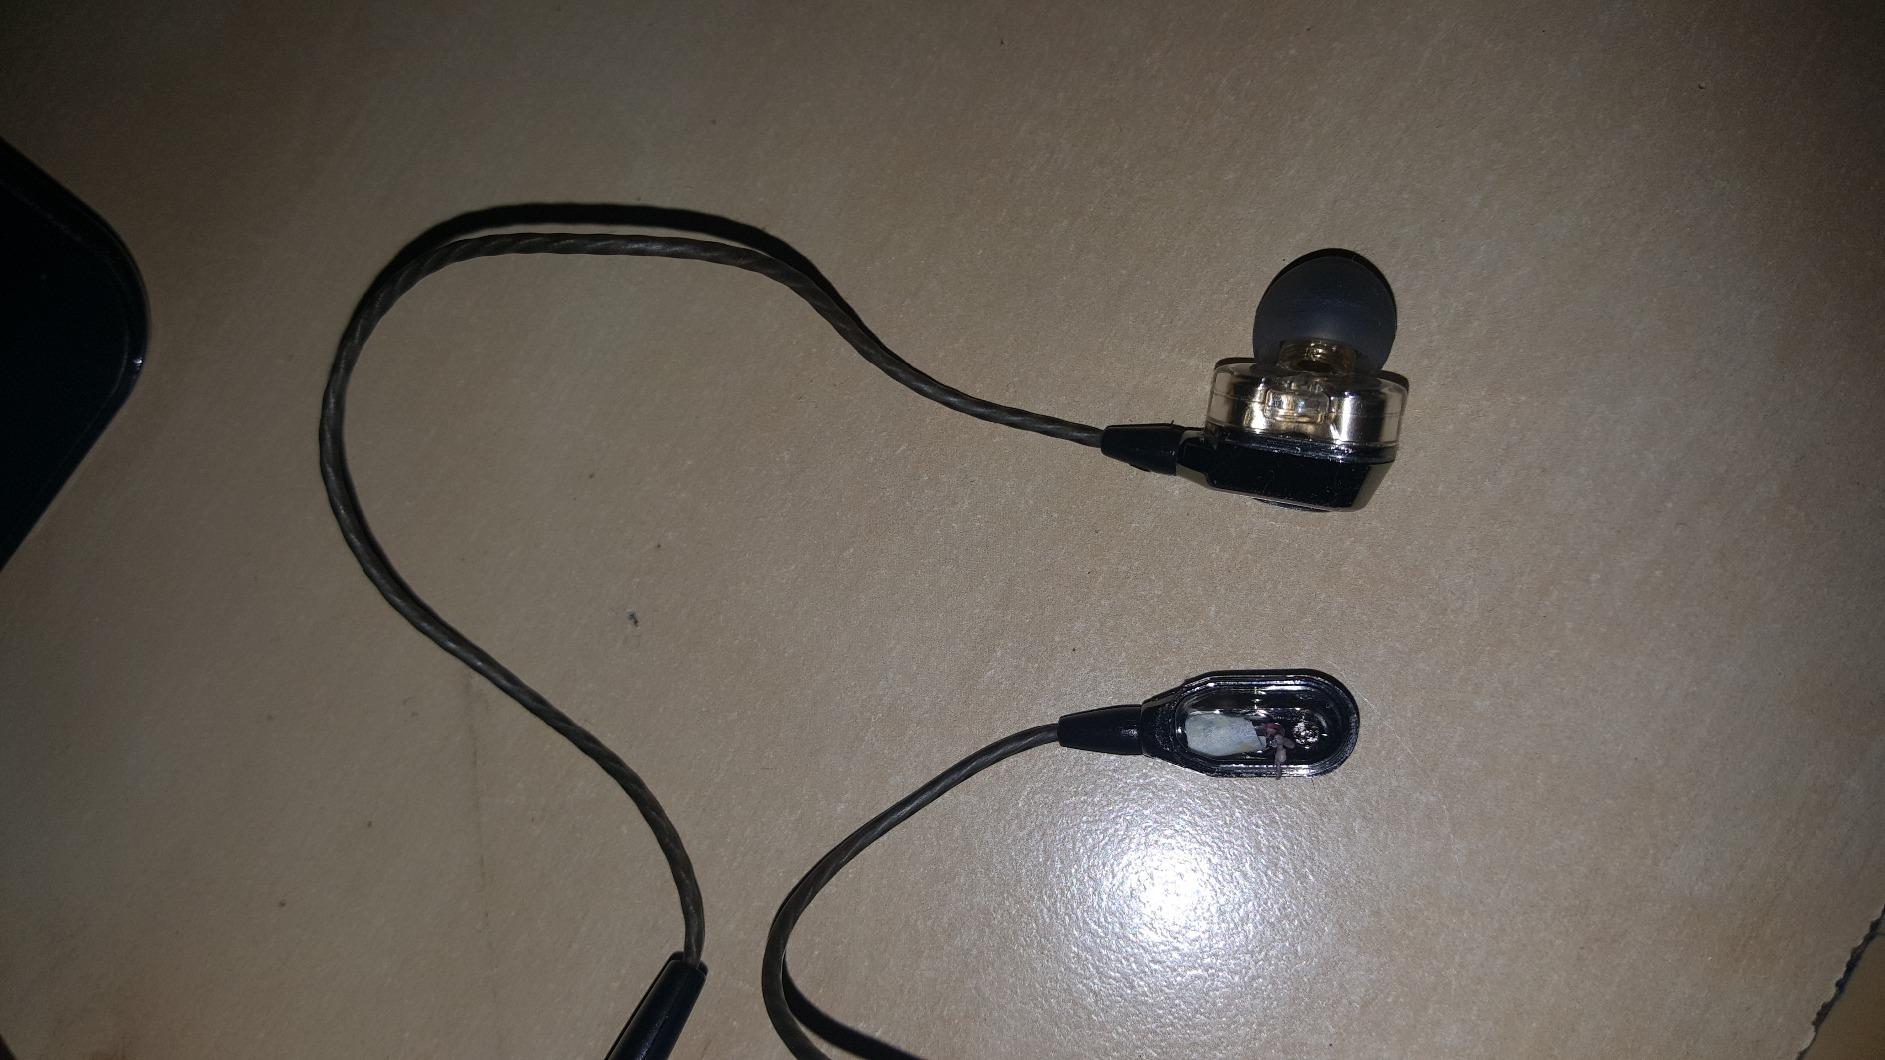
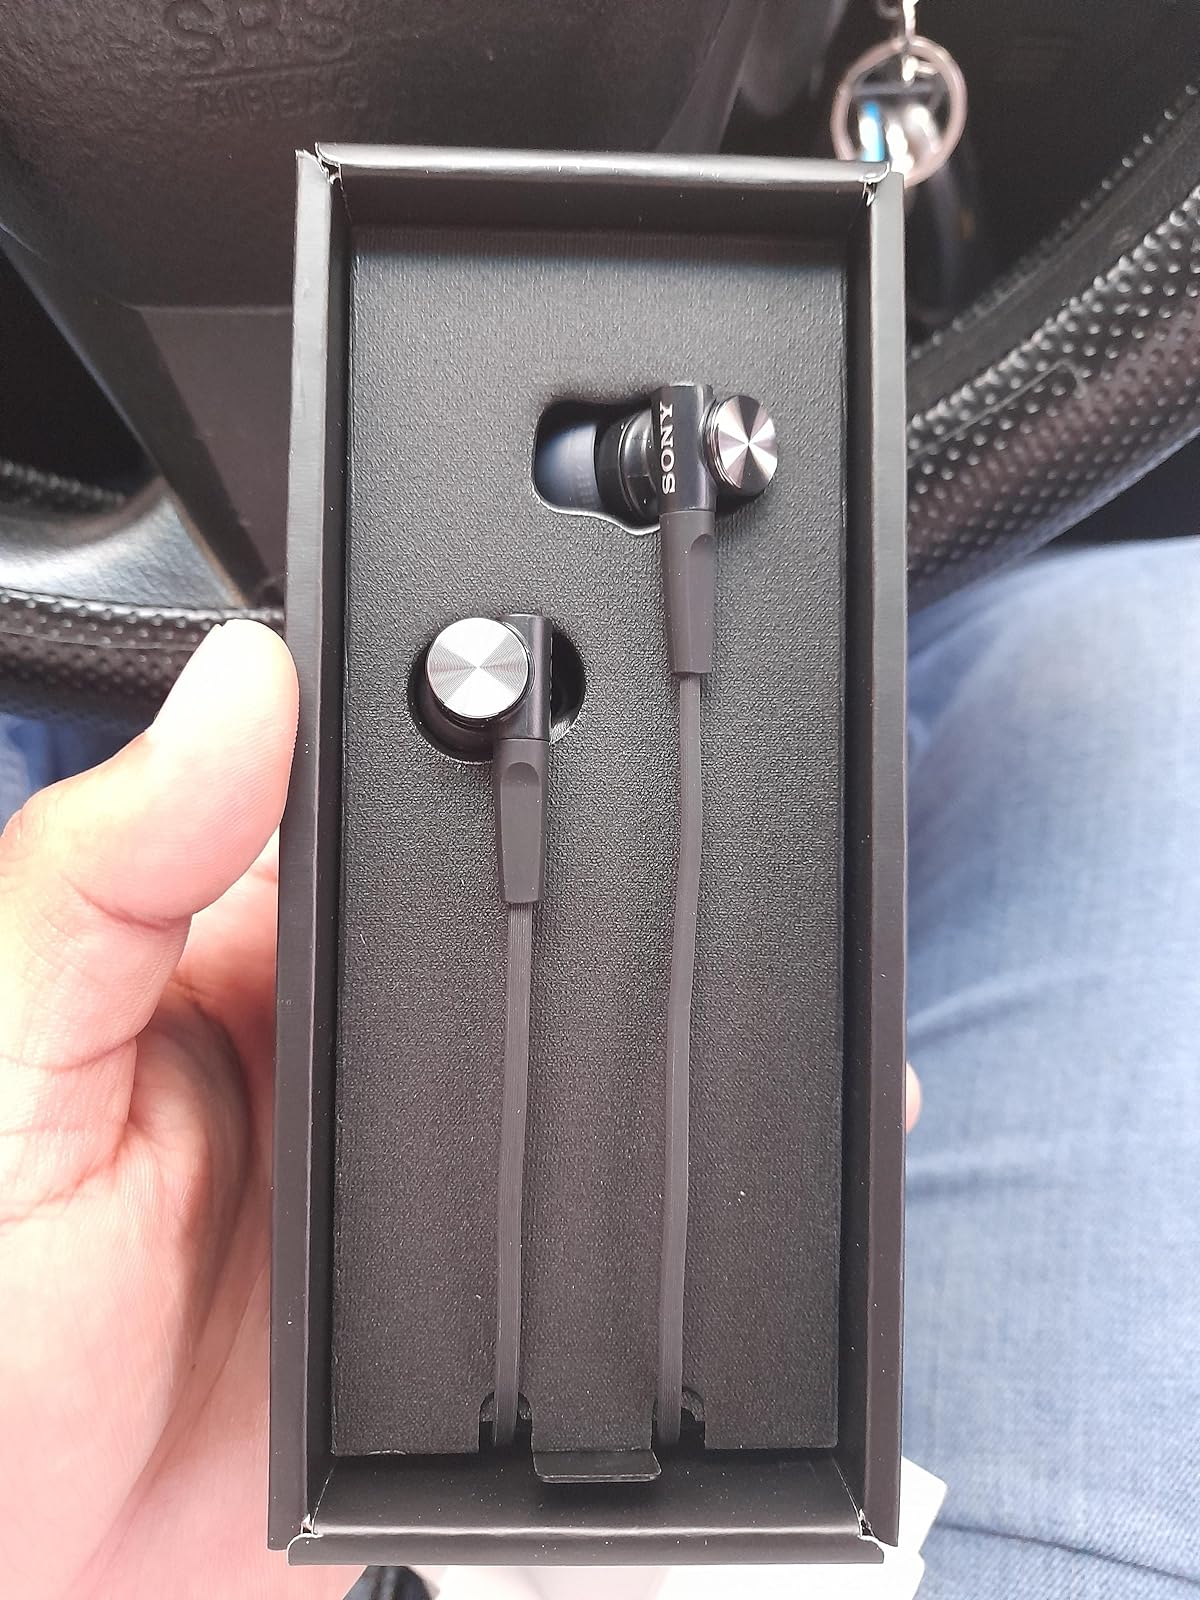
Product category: headphones
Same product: no